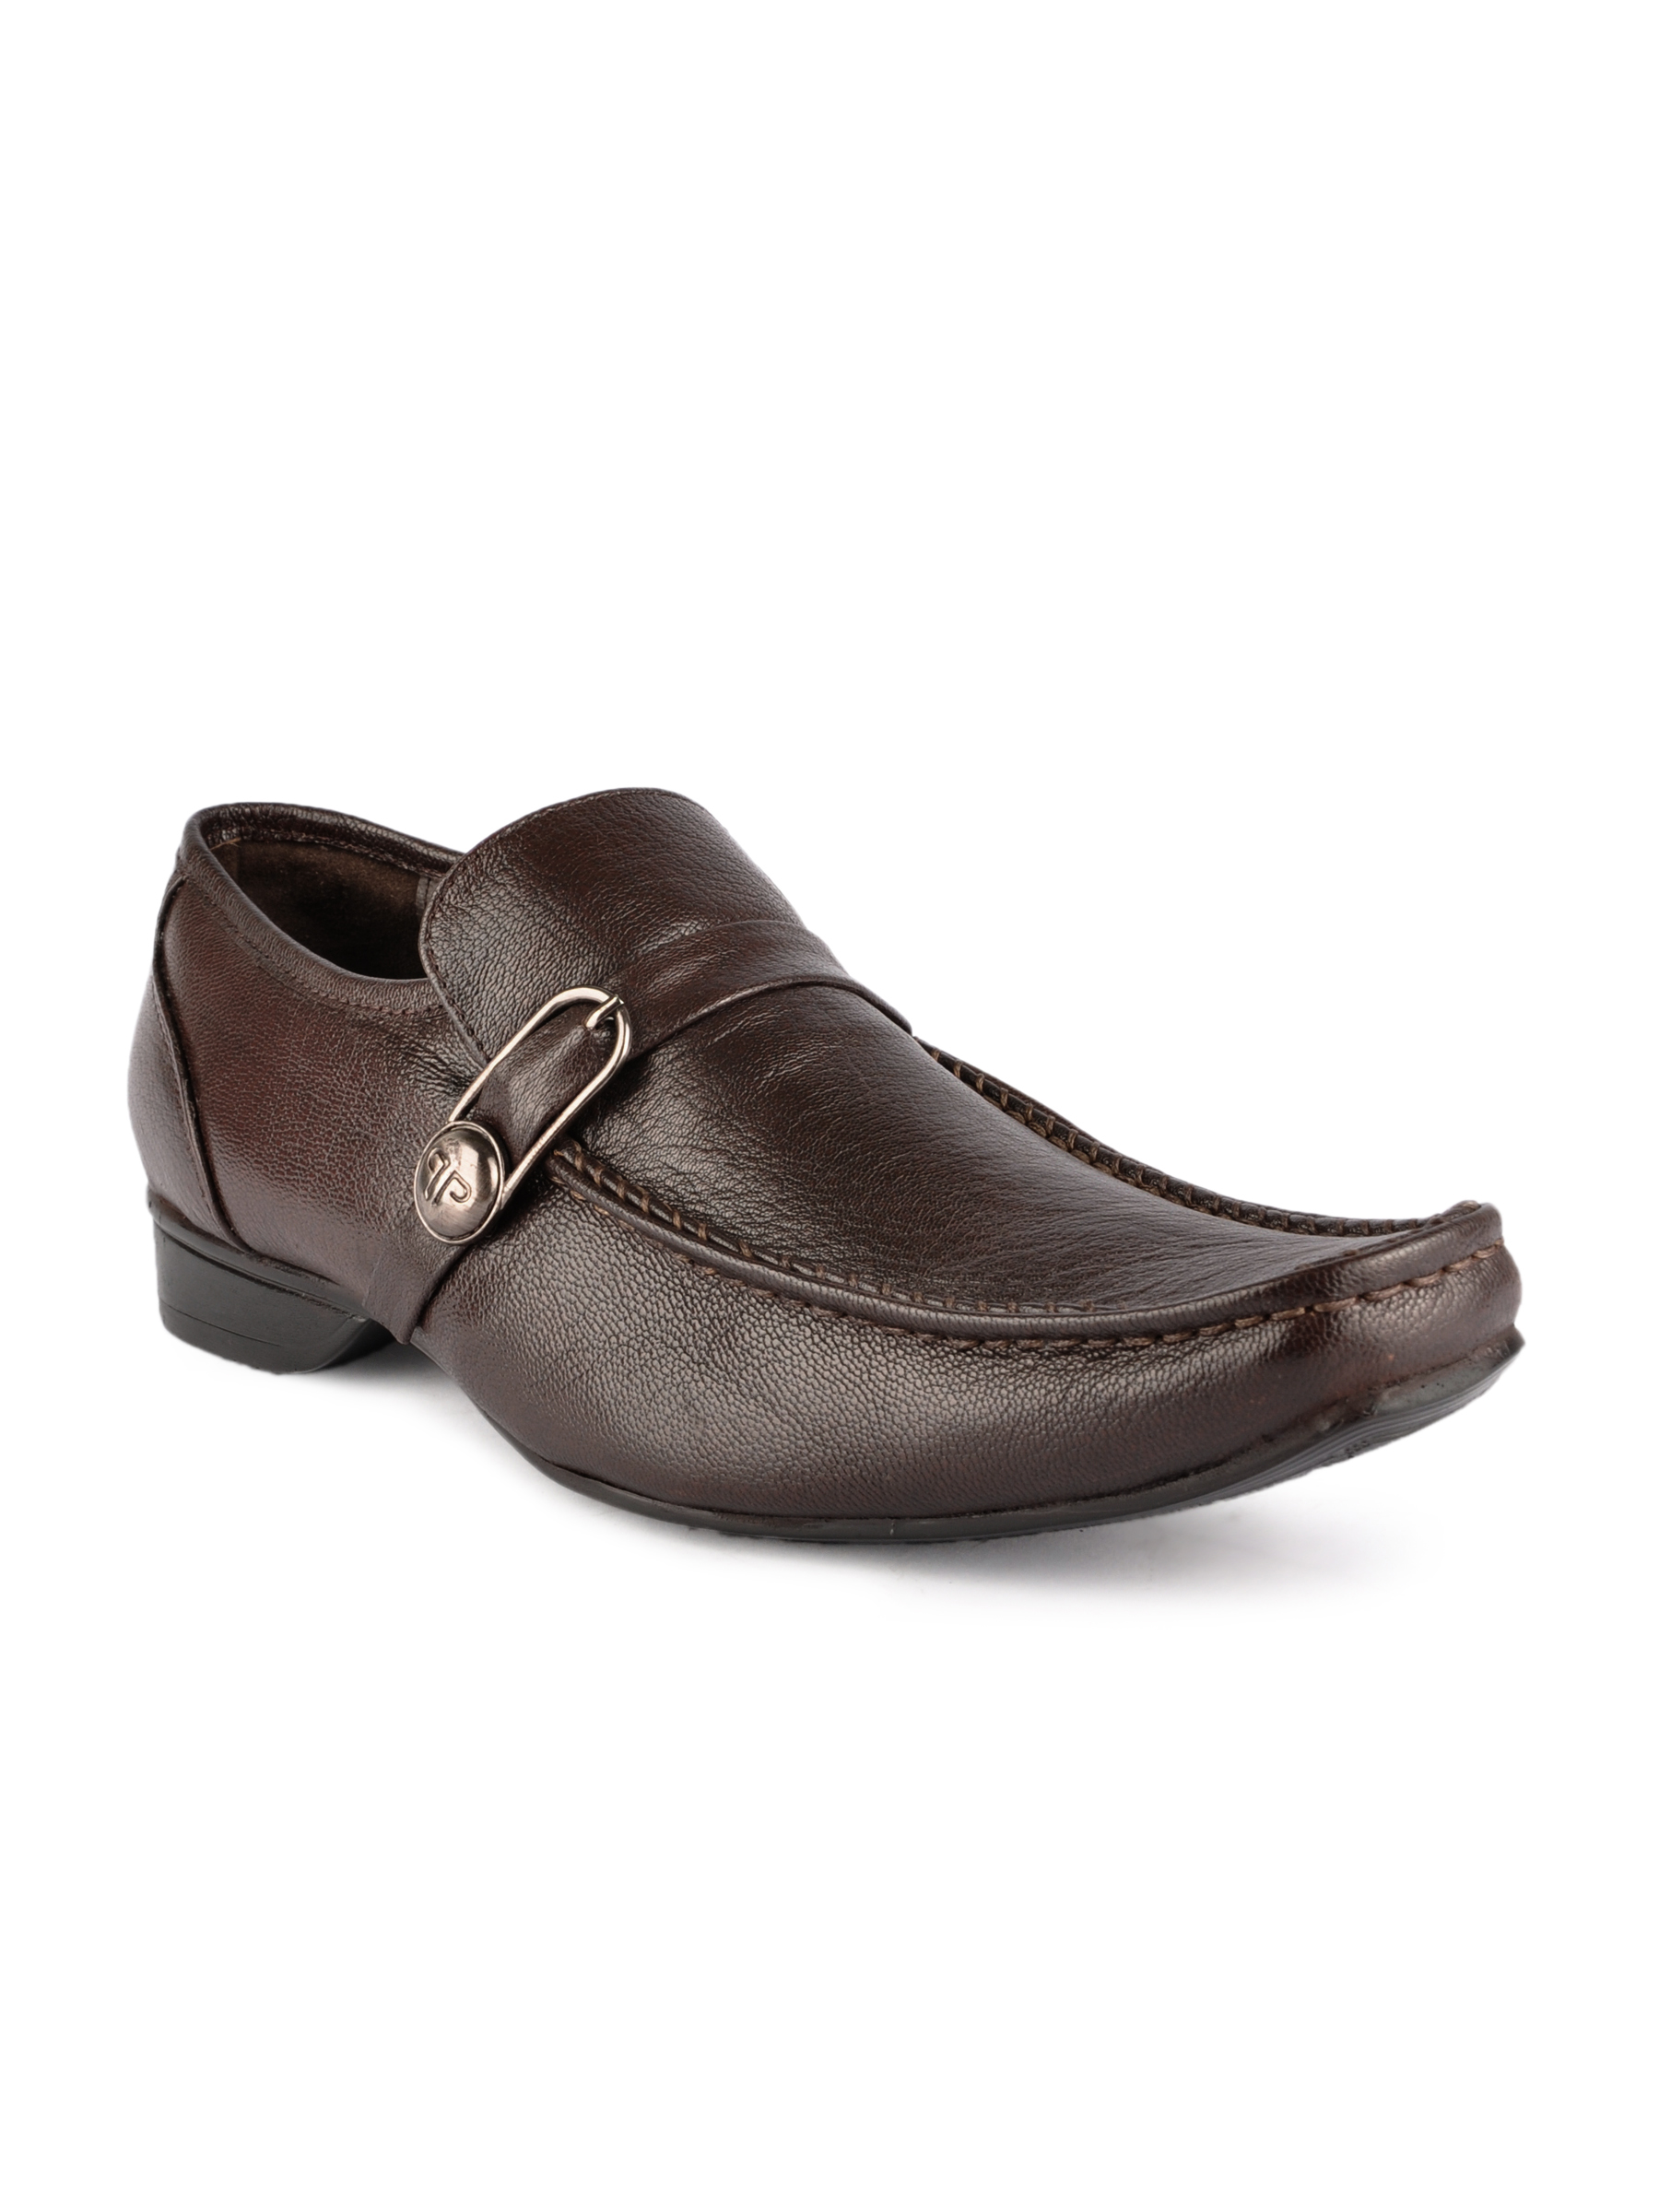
Provogue Men Brown Formal Shoes
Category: Footwear / Shoes / Formal Shoes
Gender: Men
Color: Brown
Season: Fall 2012
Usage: Formal